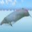
Label: whale